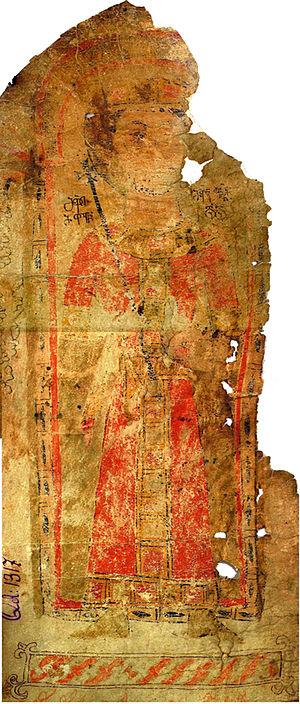
Bagrat III est le deuxième roi indépendant d'Iméréthie, un des trois royaumes géorgiens se partageant le pouvoir sur la Géorgie depuis 1490. Il est membre de la dynastie des Bagratides, au pouvoir dans le Caucase depuis le IXᵉ siècle.